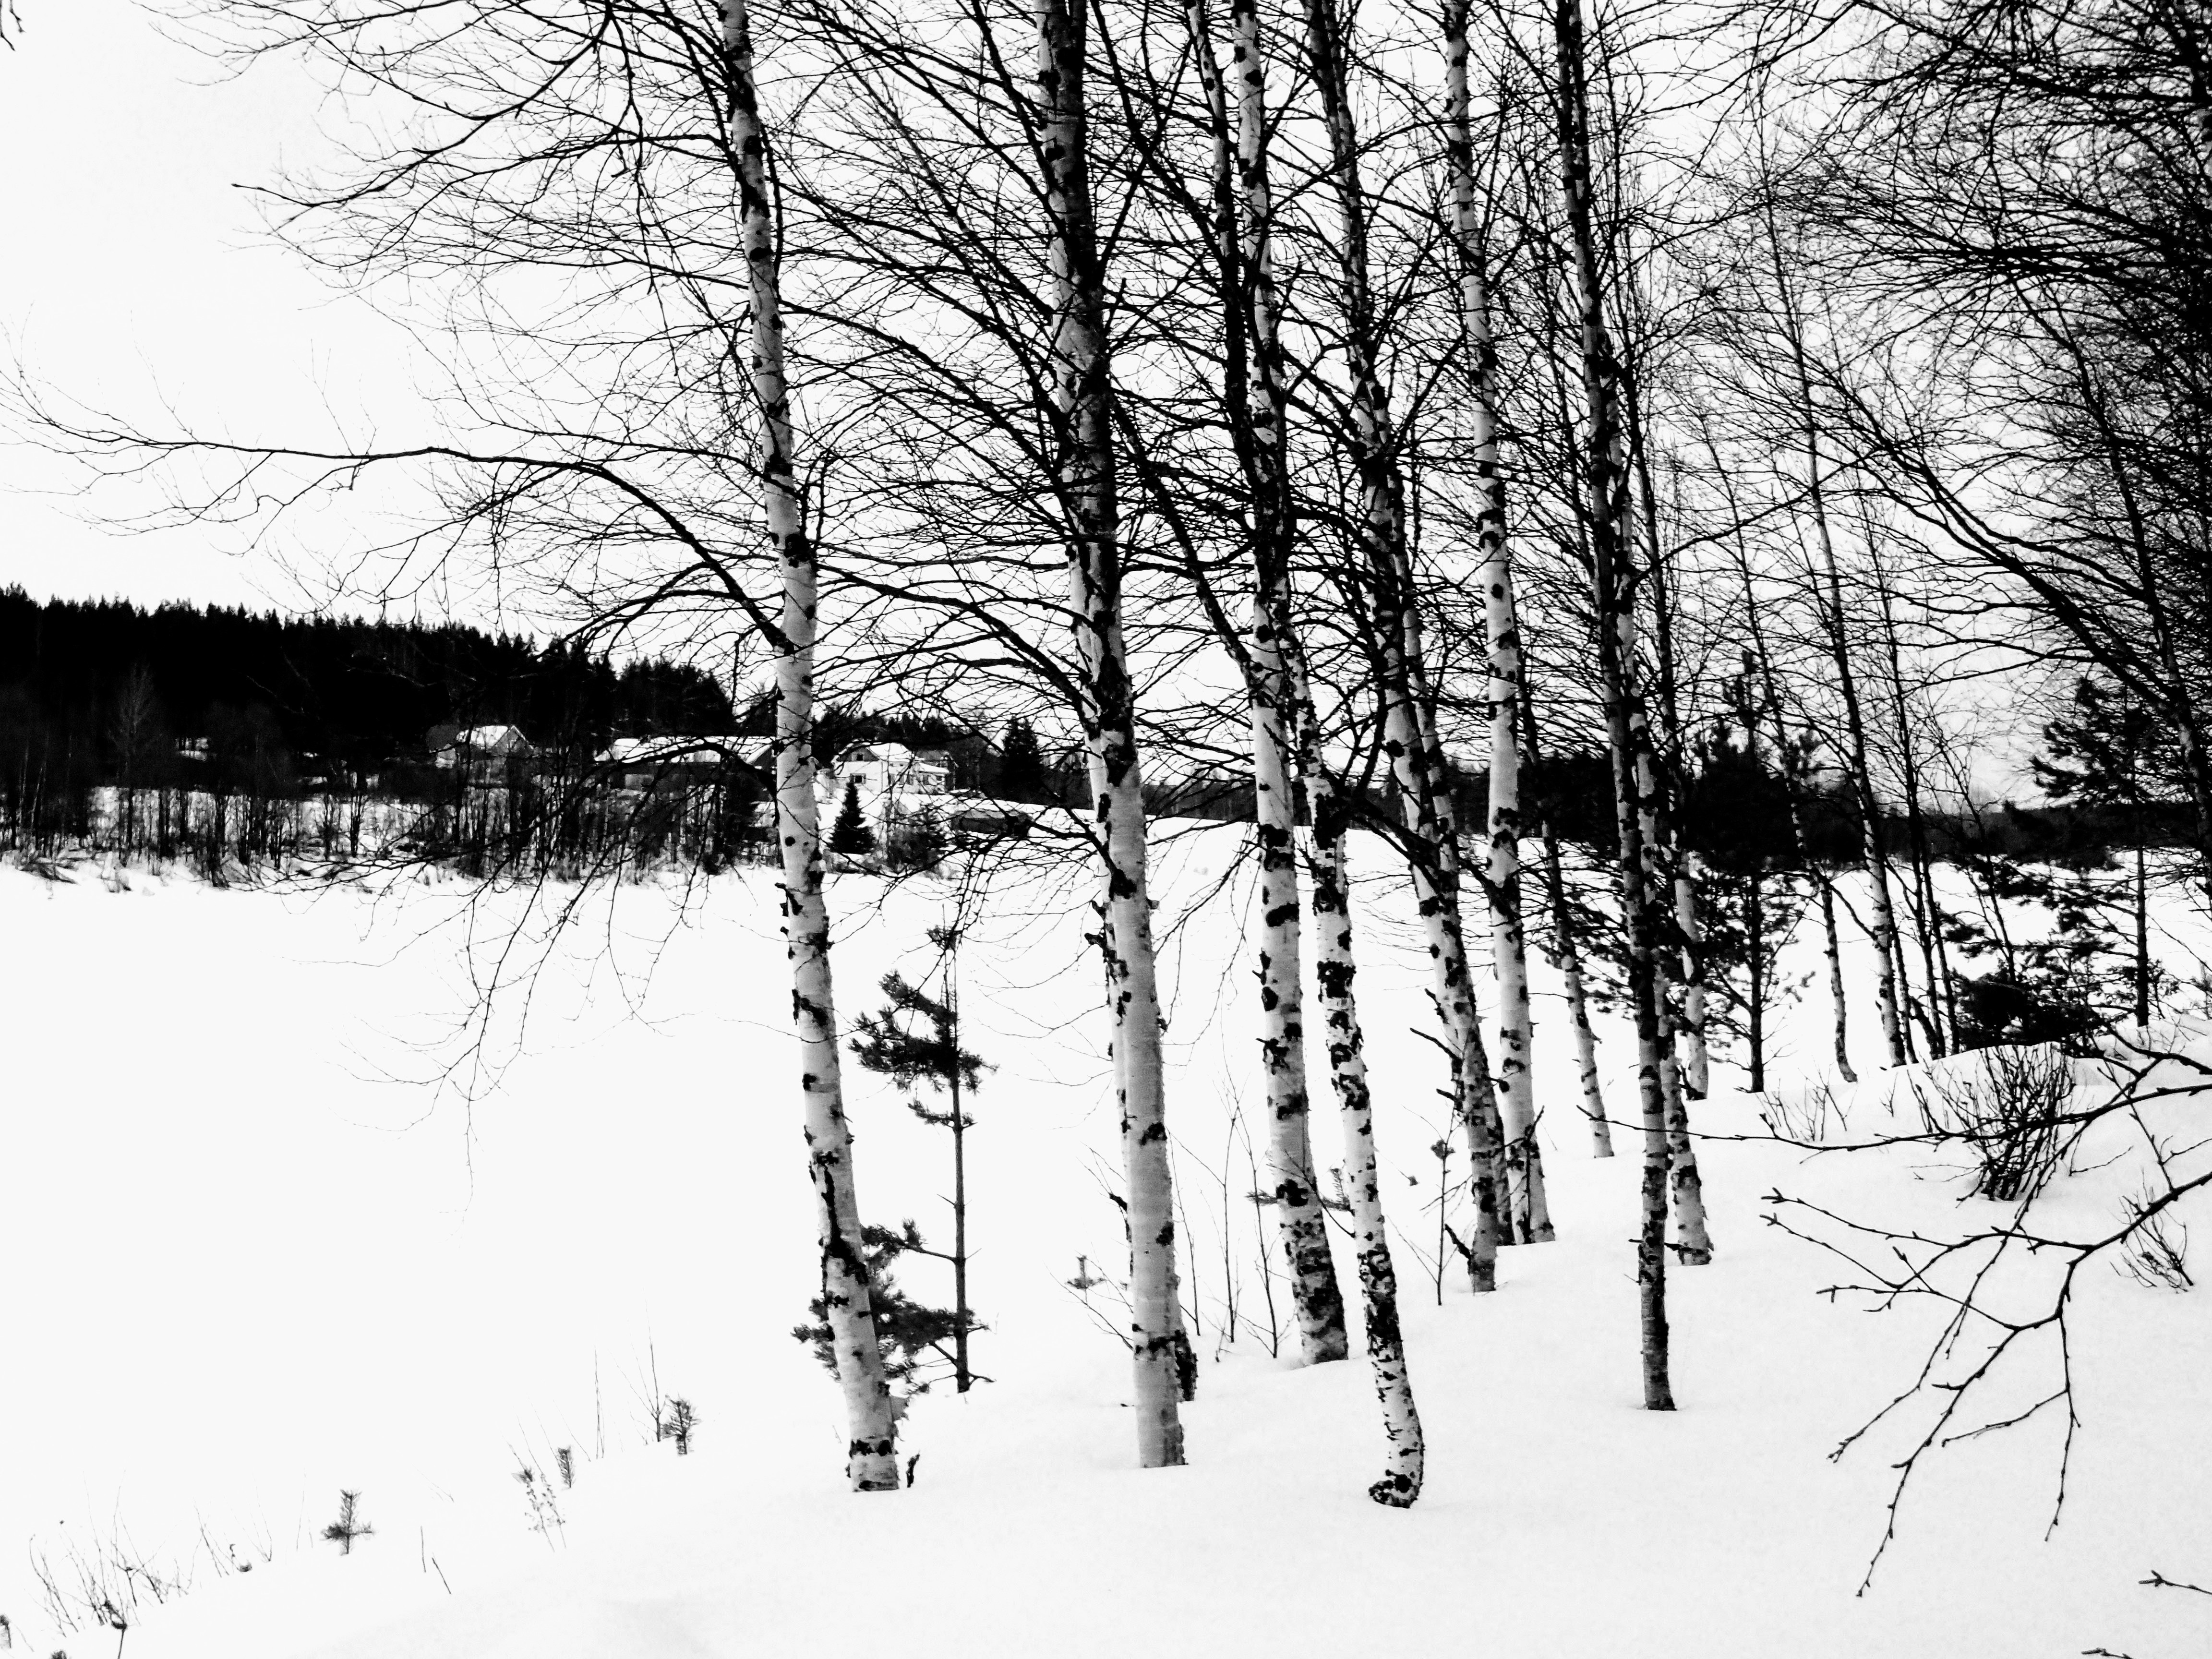
landscape, tree, nature, forest, branch, snow, cold, winter, black and white, plant, white, birch, snowy, monochrome, season, frozen lake, winter landscape, trees, sketch, drawing, finland, monochrome photography, woody plant